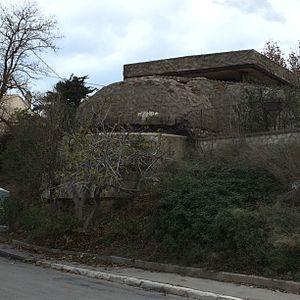
Bunker, L'Estaque, Marseille (traverse de la Sacommane)
L'Estaque est un quartier du 16ᵉ arrondissement de Marseille, au nord-ouest de la ville. Ses habitants sont les Estaquéens.